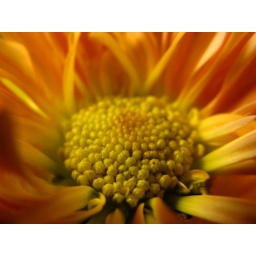
exploring the center of a golden yellow daisy in a fall bouquet